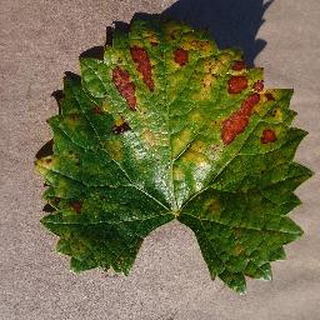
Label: grape_esca_black_measles